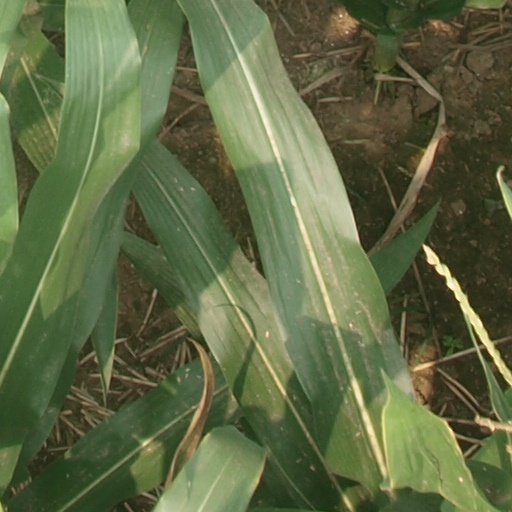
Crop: maize; corn